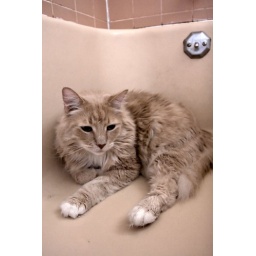
Riley in the bath tub